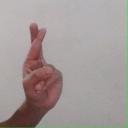
अक्षर: र